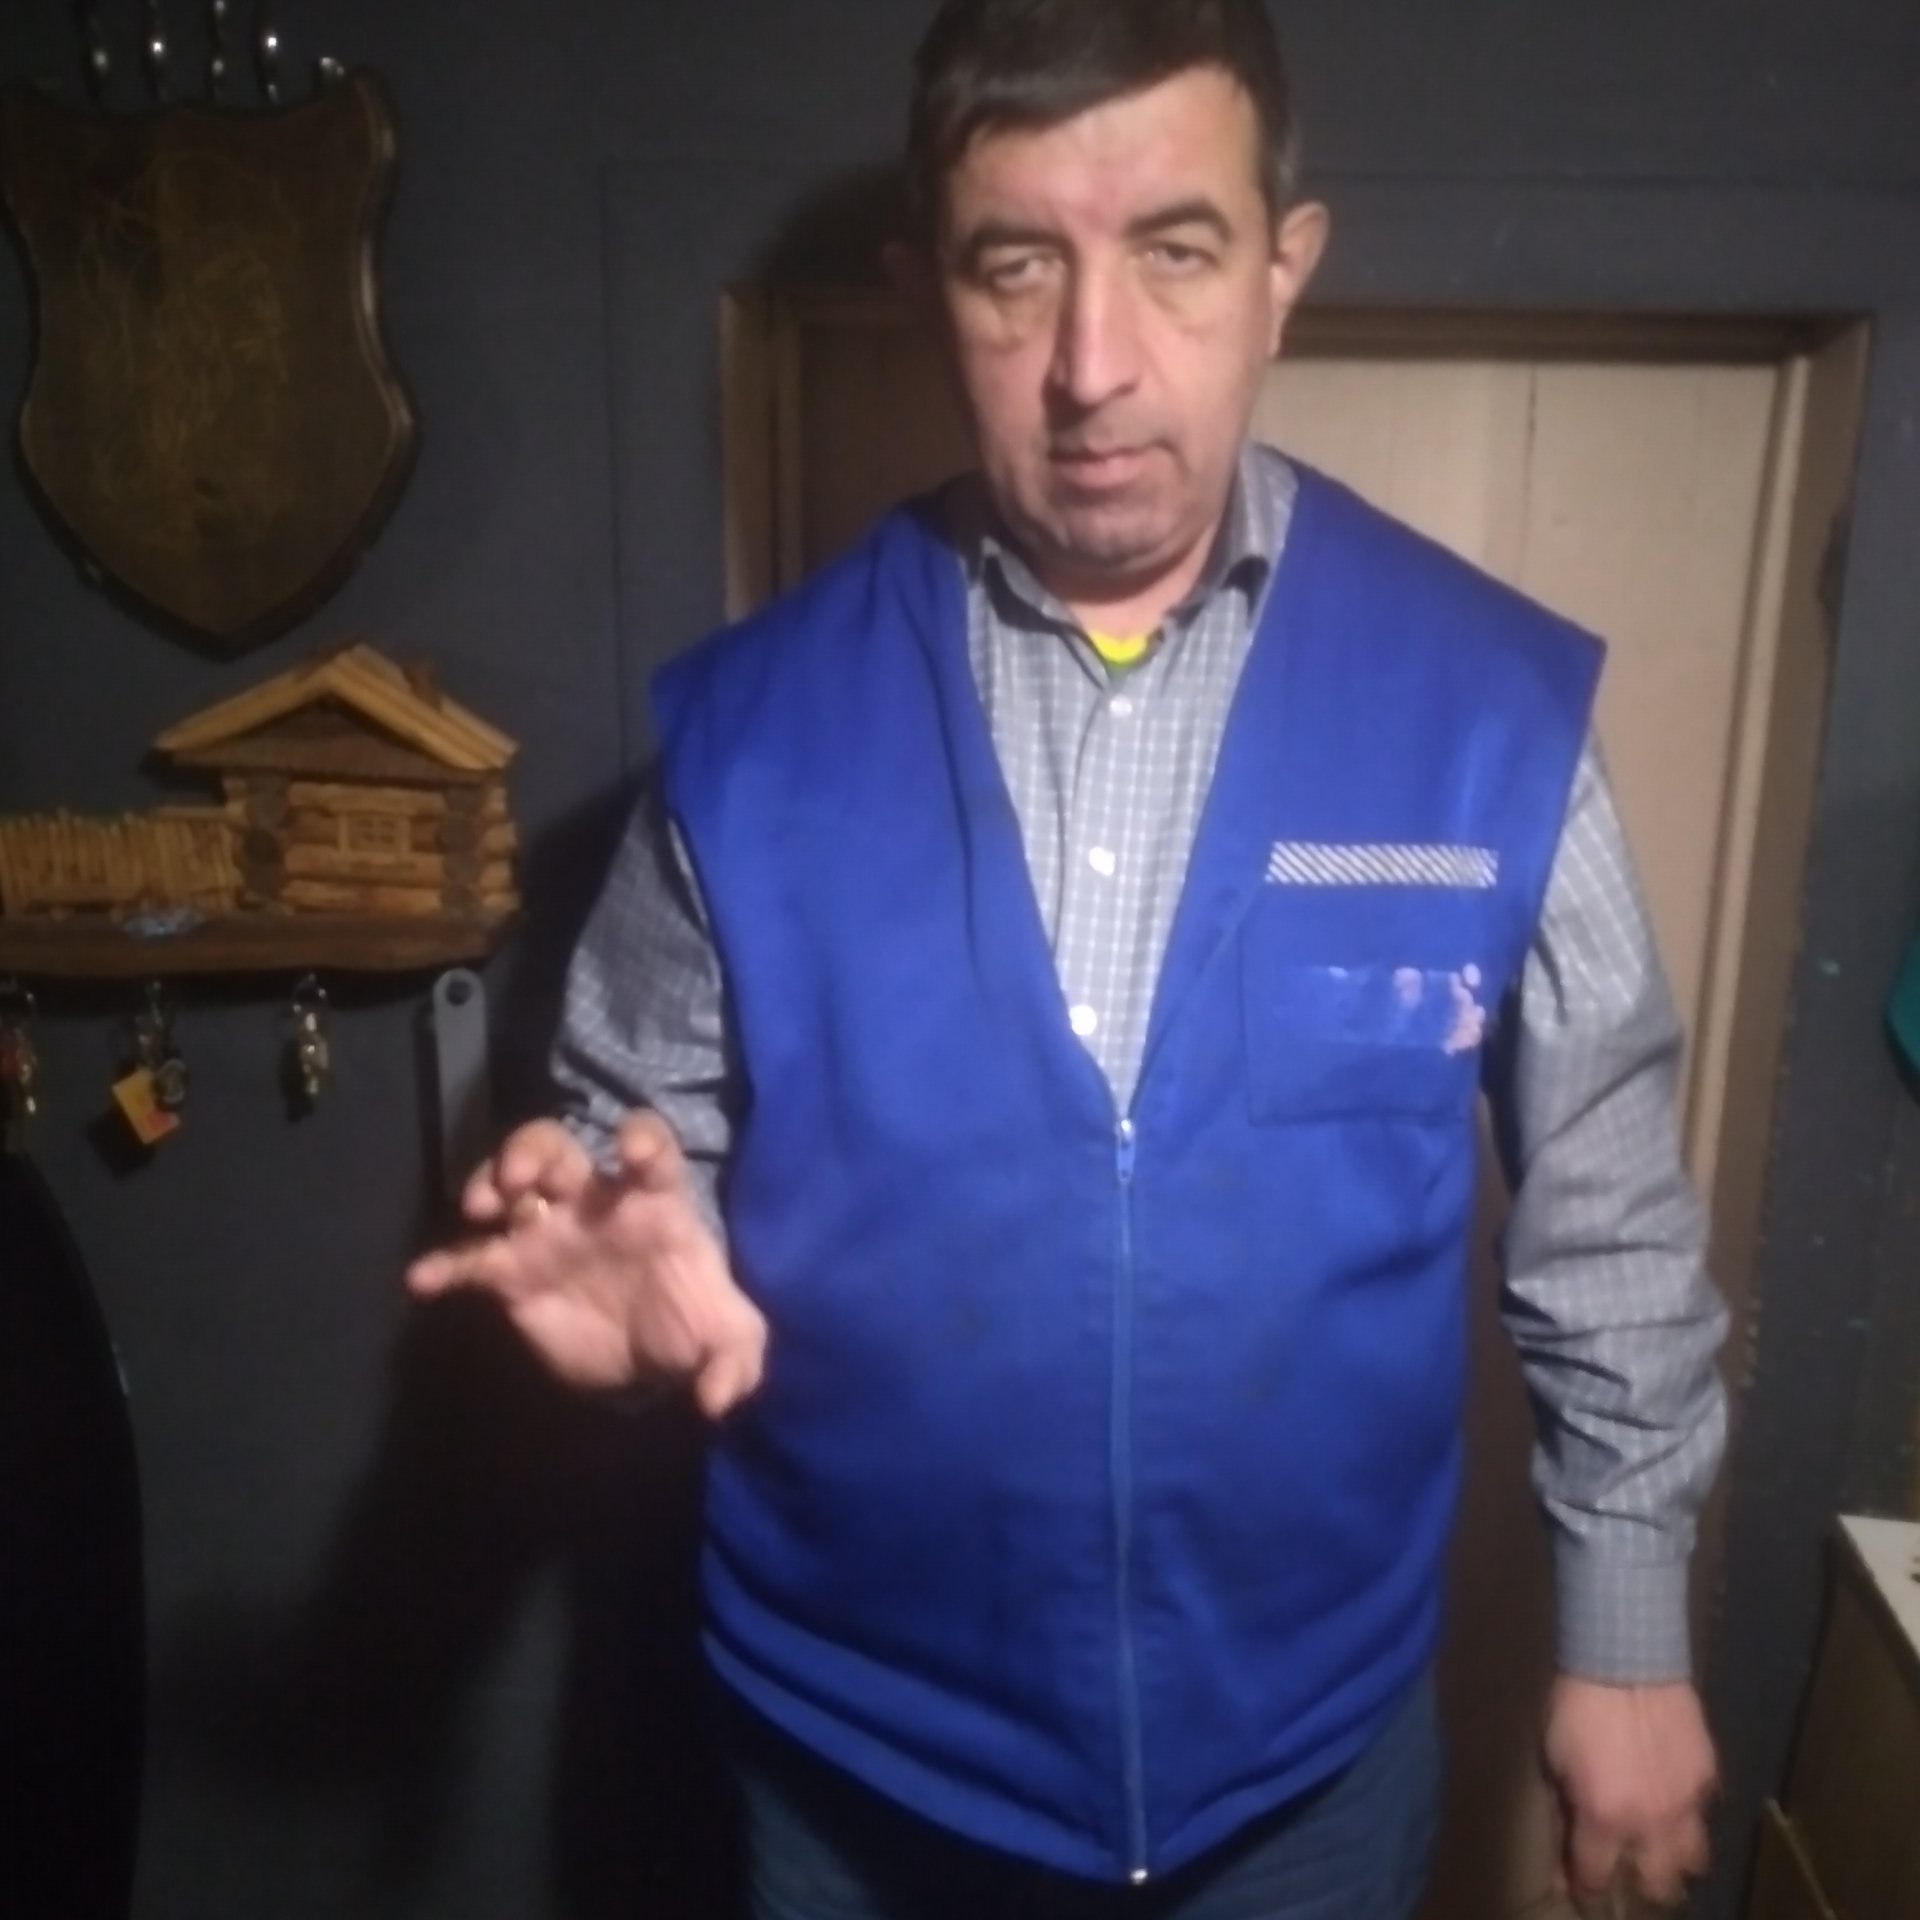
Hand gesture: grabbing